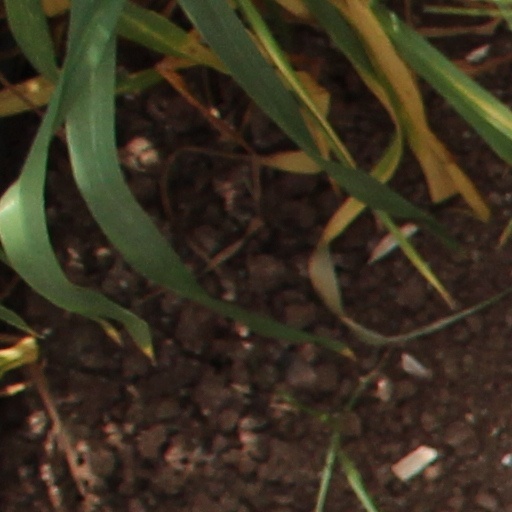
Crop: wheat